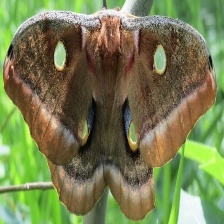
Species: POLYPHEMUS MOTH